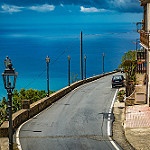
Label: street